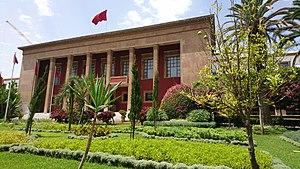
Le parlement du Maroc est la branche législative du gouvernement marocain. Il siège à Rabat, la capitale du Maroc.